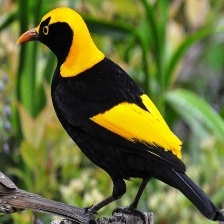
Species: REGENT BOWERBIRD
Scientific name: SERICULUS CHRYSOCEPHALUS